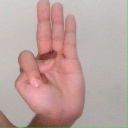
अक्षर: भ